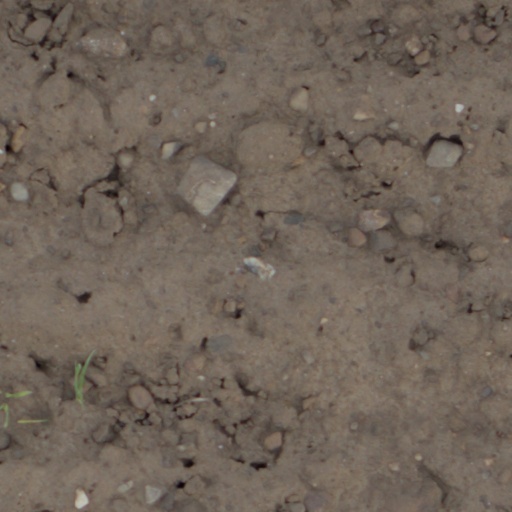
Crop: wheat